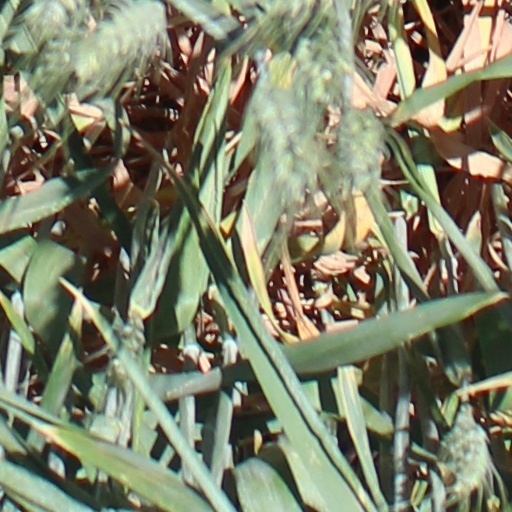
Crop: wheat